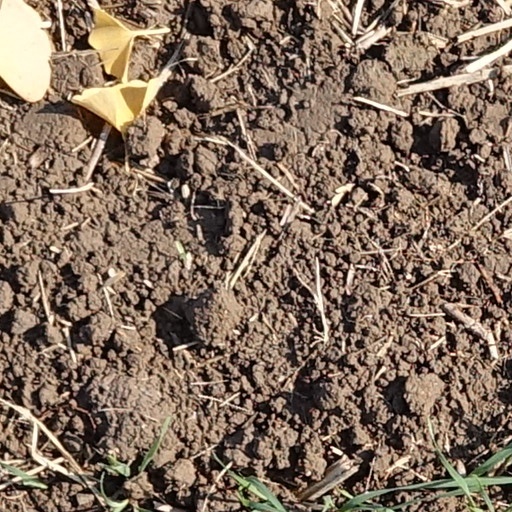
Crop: wheat